Vehicle registration plates of Estonia

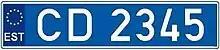
Diplomatic license plate

On July 1, 1907, the City Board of Tallinn issued a decree concerning the moving, registering and taxation of motor vehicles. The cars only had a rear license plate, whose color varied every year. Other city council in the gouvernements of Estonia and Livonia issued similar decrees, some of which were still valid until the mid-1920s. The size and color of the plate was decided independently by every council. Chiefly they only carried the order of registration, sometimes the name of where the plate had been registered or a shortened form of it.